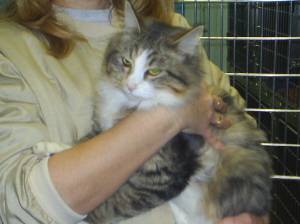
Label: cat